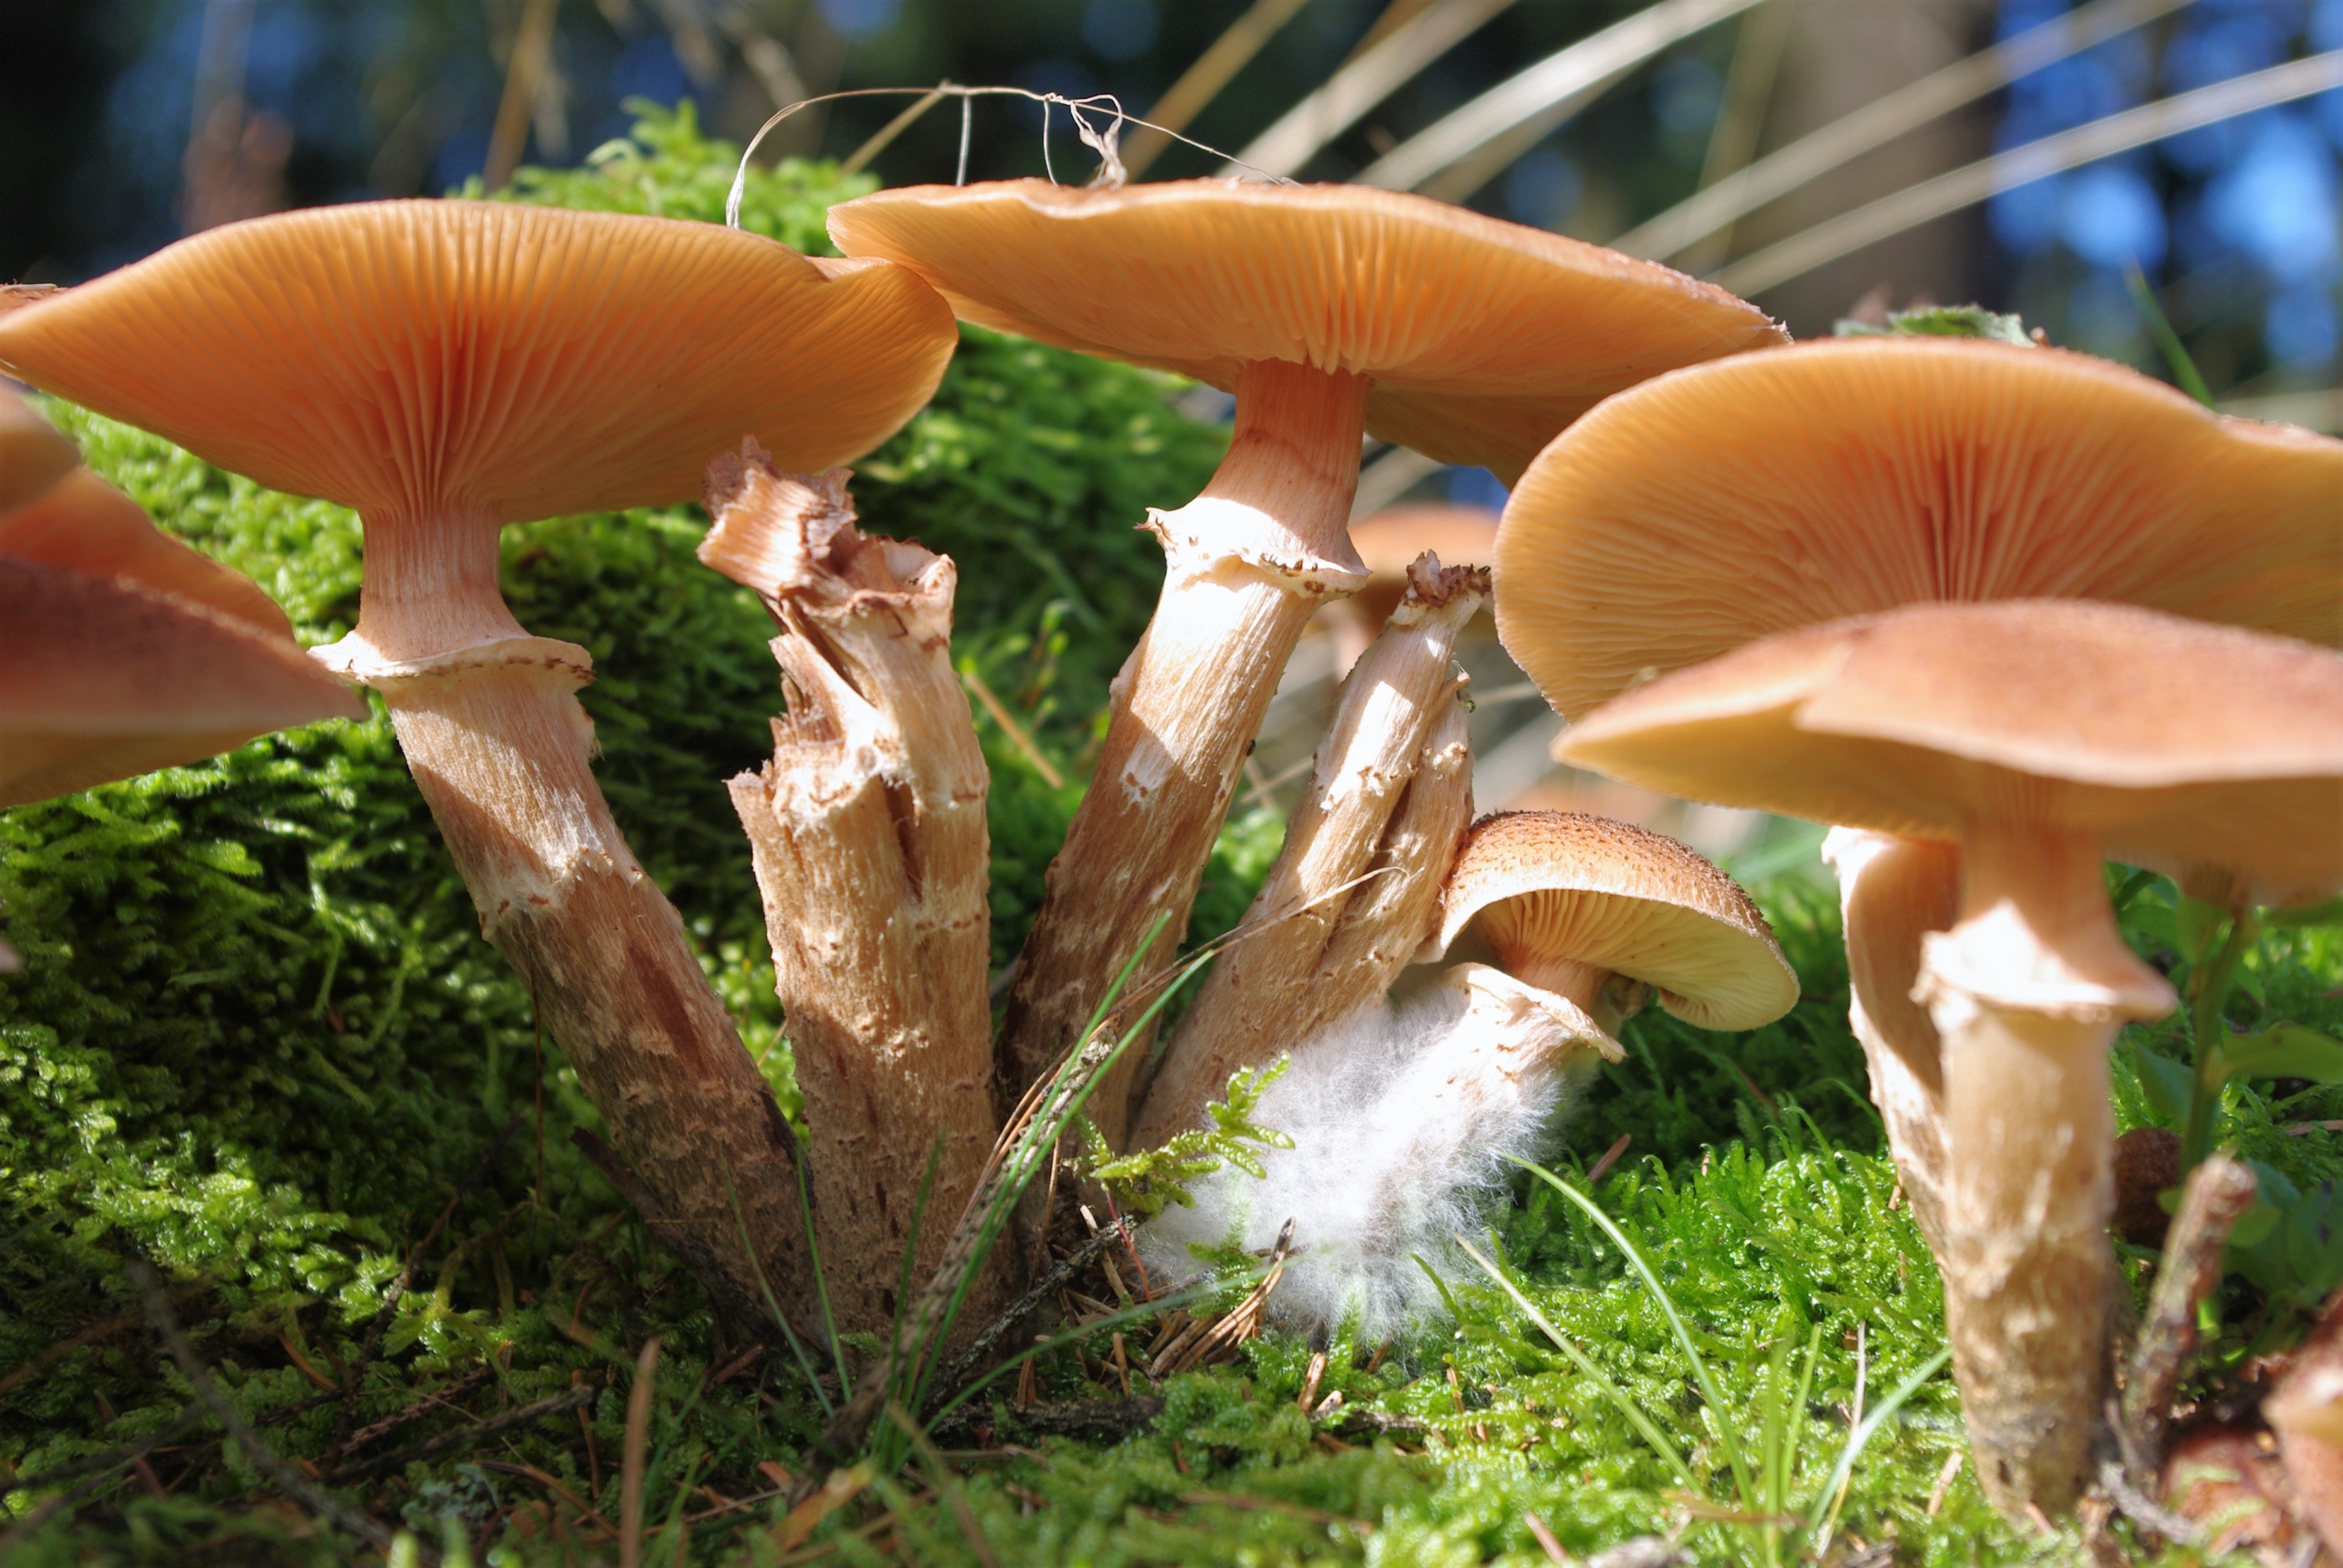
nature, forest, grass, plant, photo, gift, macro, autumn, brown, mushroom, flora, fauna, sponge, deciduous forest, leaves, fungus, mushrooms, toxic, bolete, mood, moist, collect, autumn forest, agaricus, matsutake, oyster mushroom, mushrooms in a basket, edible mushroom, medicinal mushroom, agaricomycetes, agaricaceae, penny bun, pleurotus eryngii